Trio Lescano

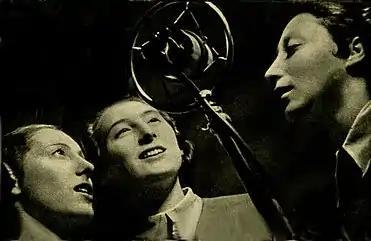
Trio Lescano in 1938

In 1935 they got to Turin, where maestro Carlo Prato, the artistic director of the local EIAR, noted them and decided to raise them as a vocal trio devoted to harmonic singing. Their first reference group was the American Boswell Sisters.